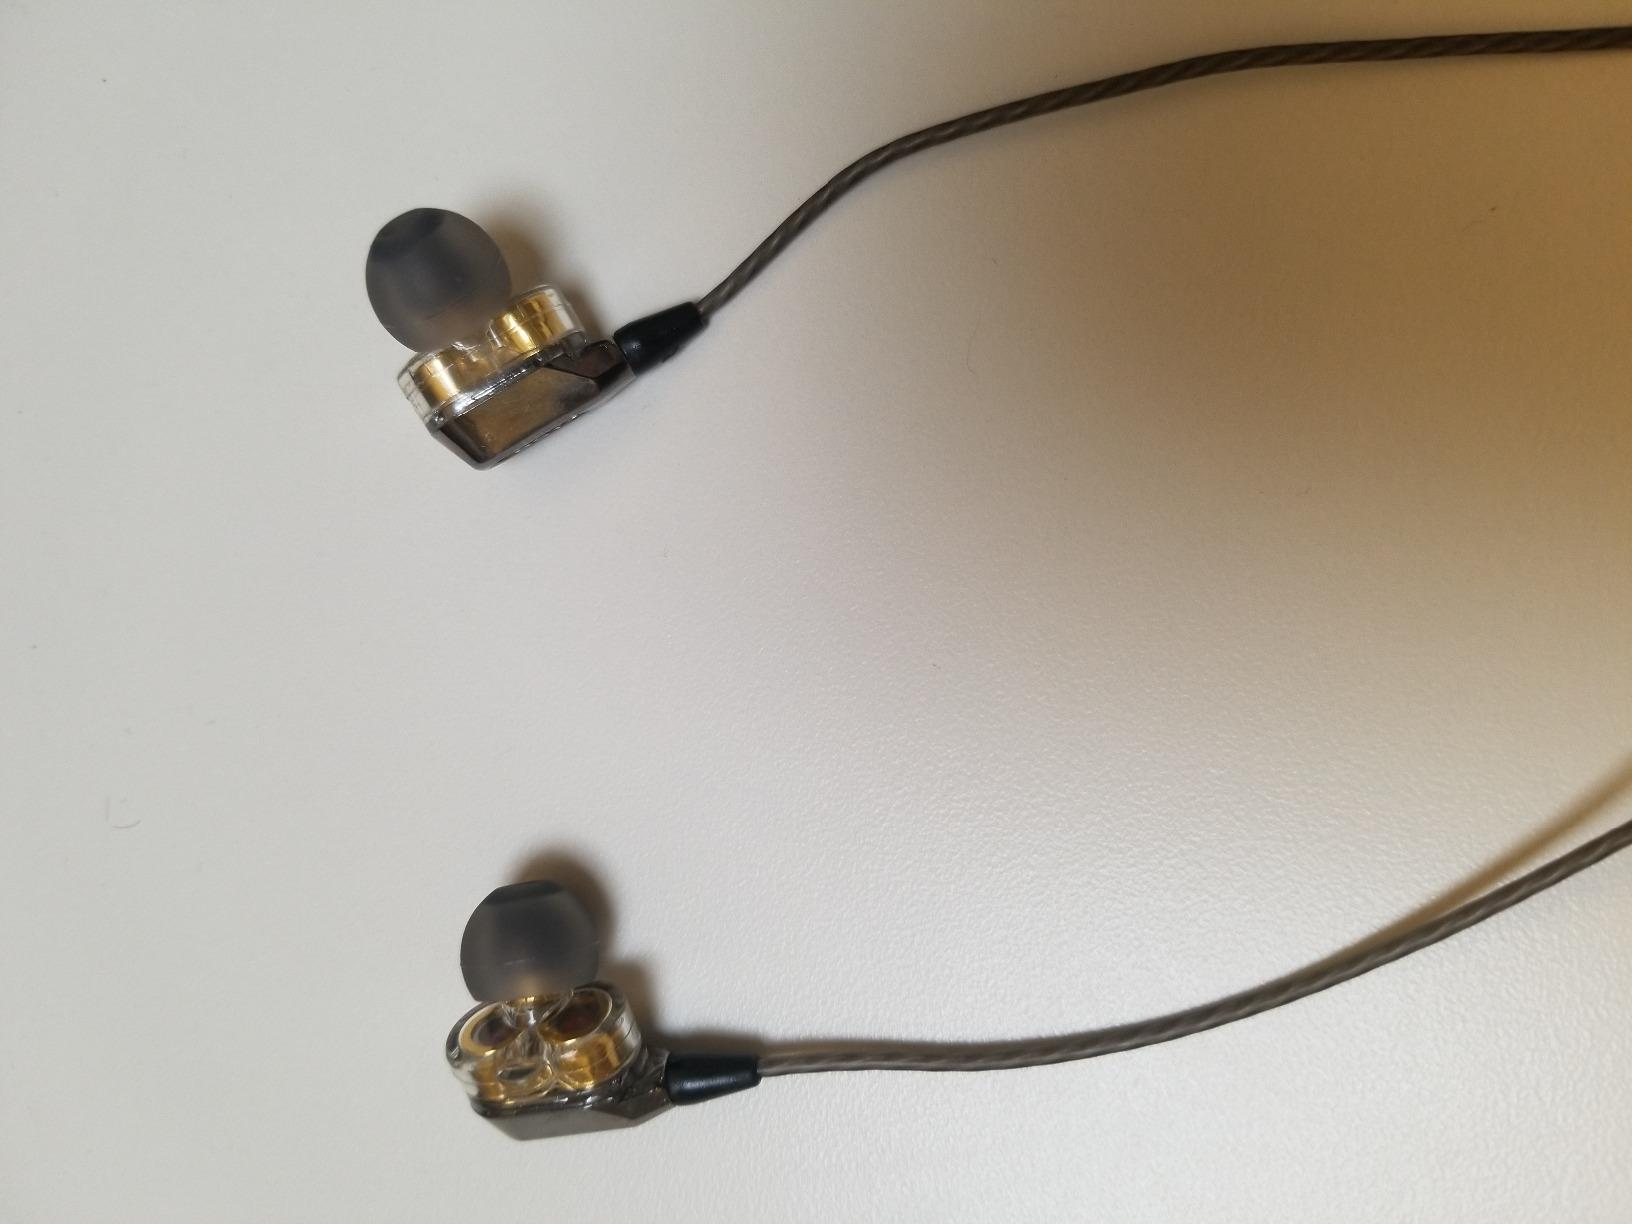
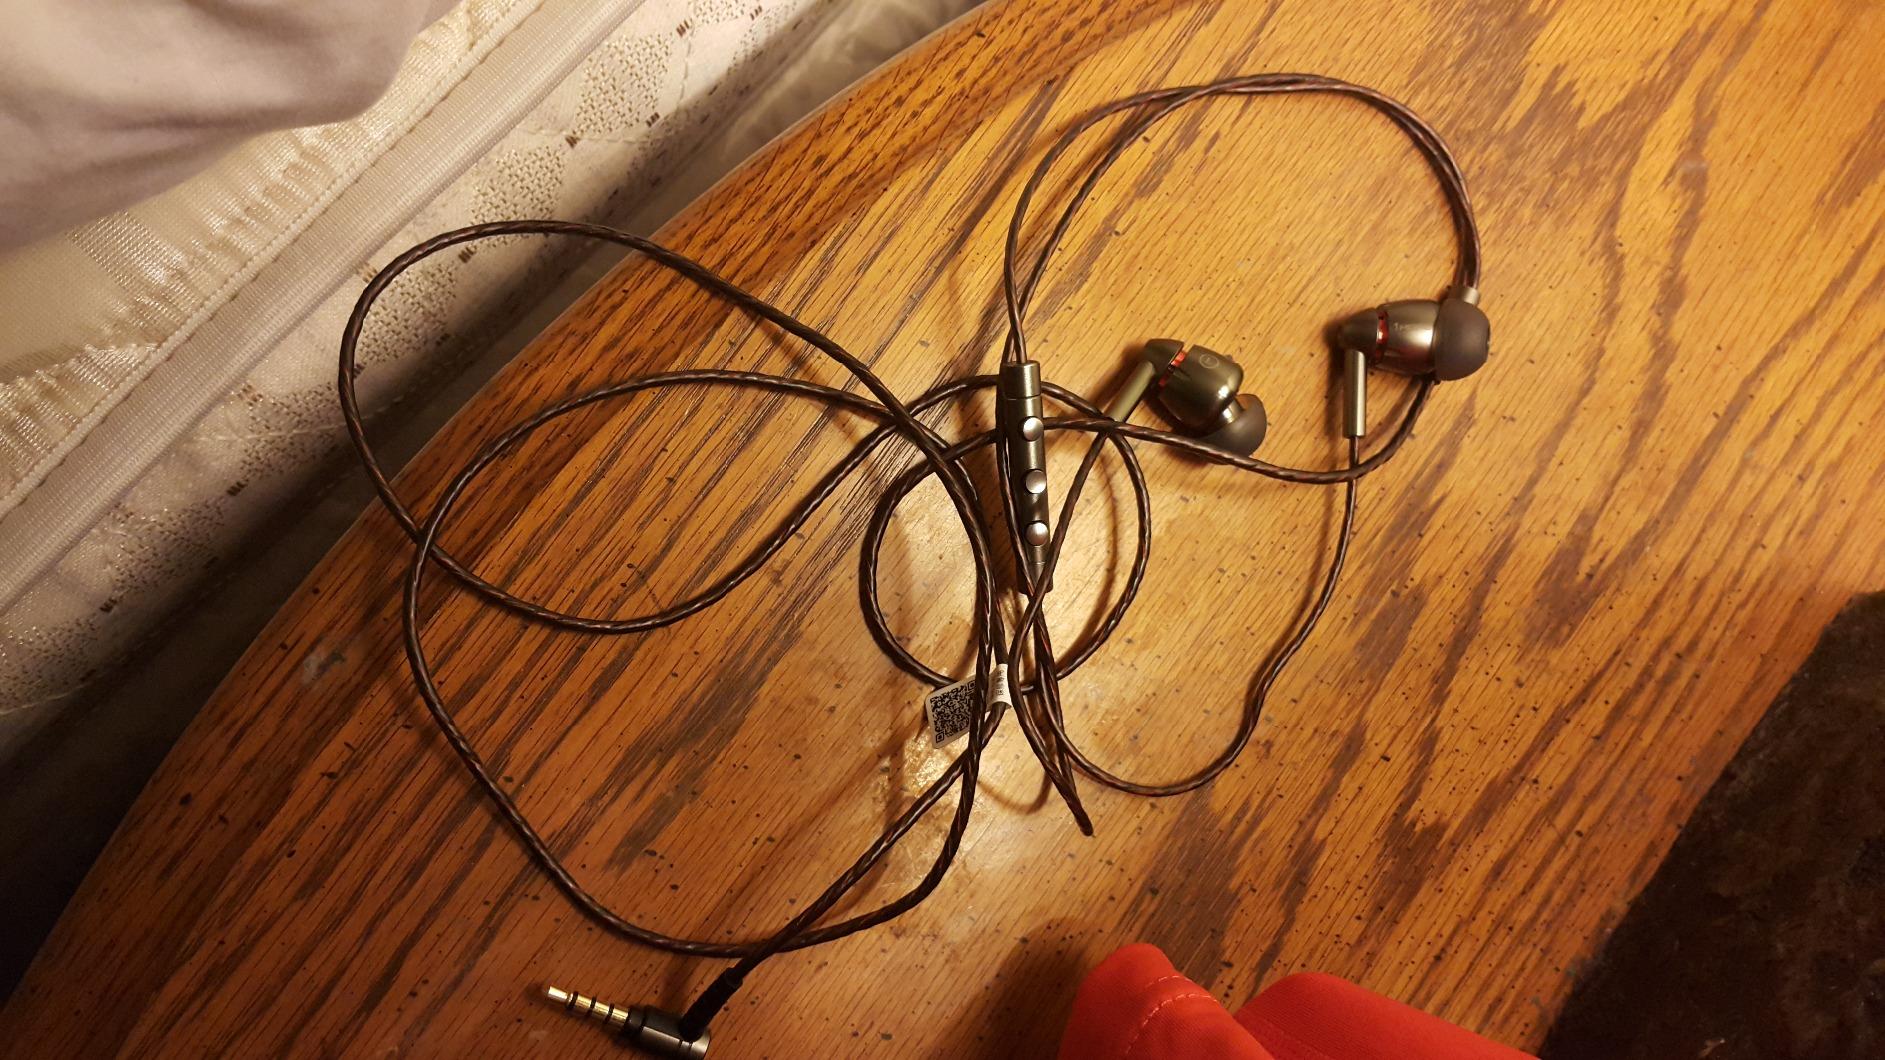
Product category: headphones
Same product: no